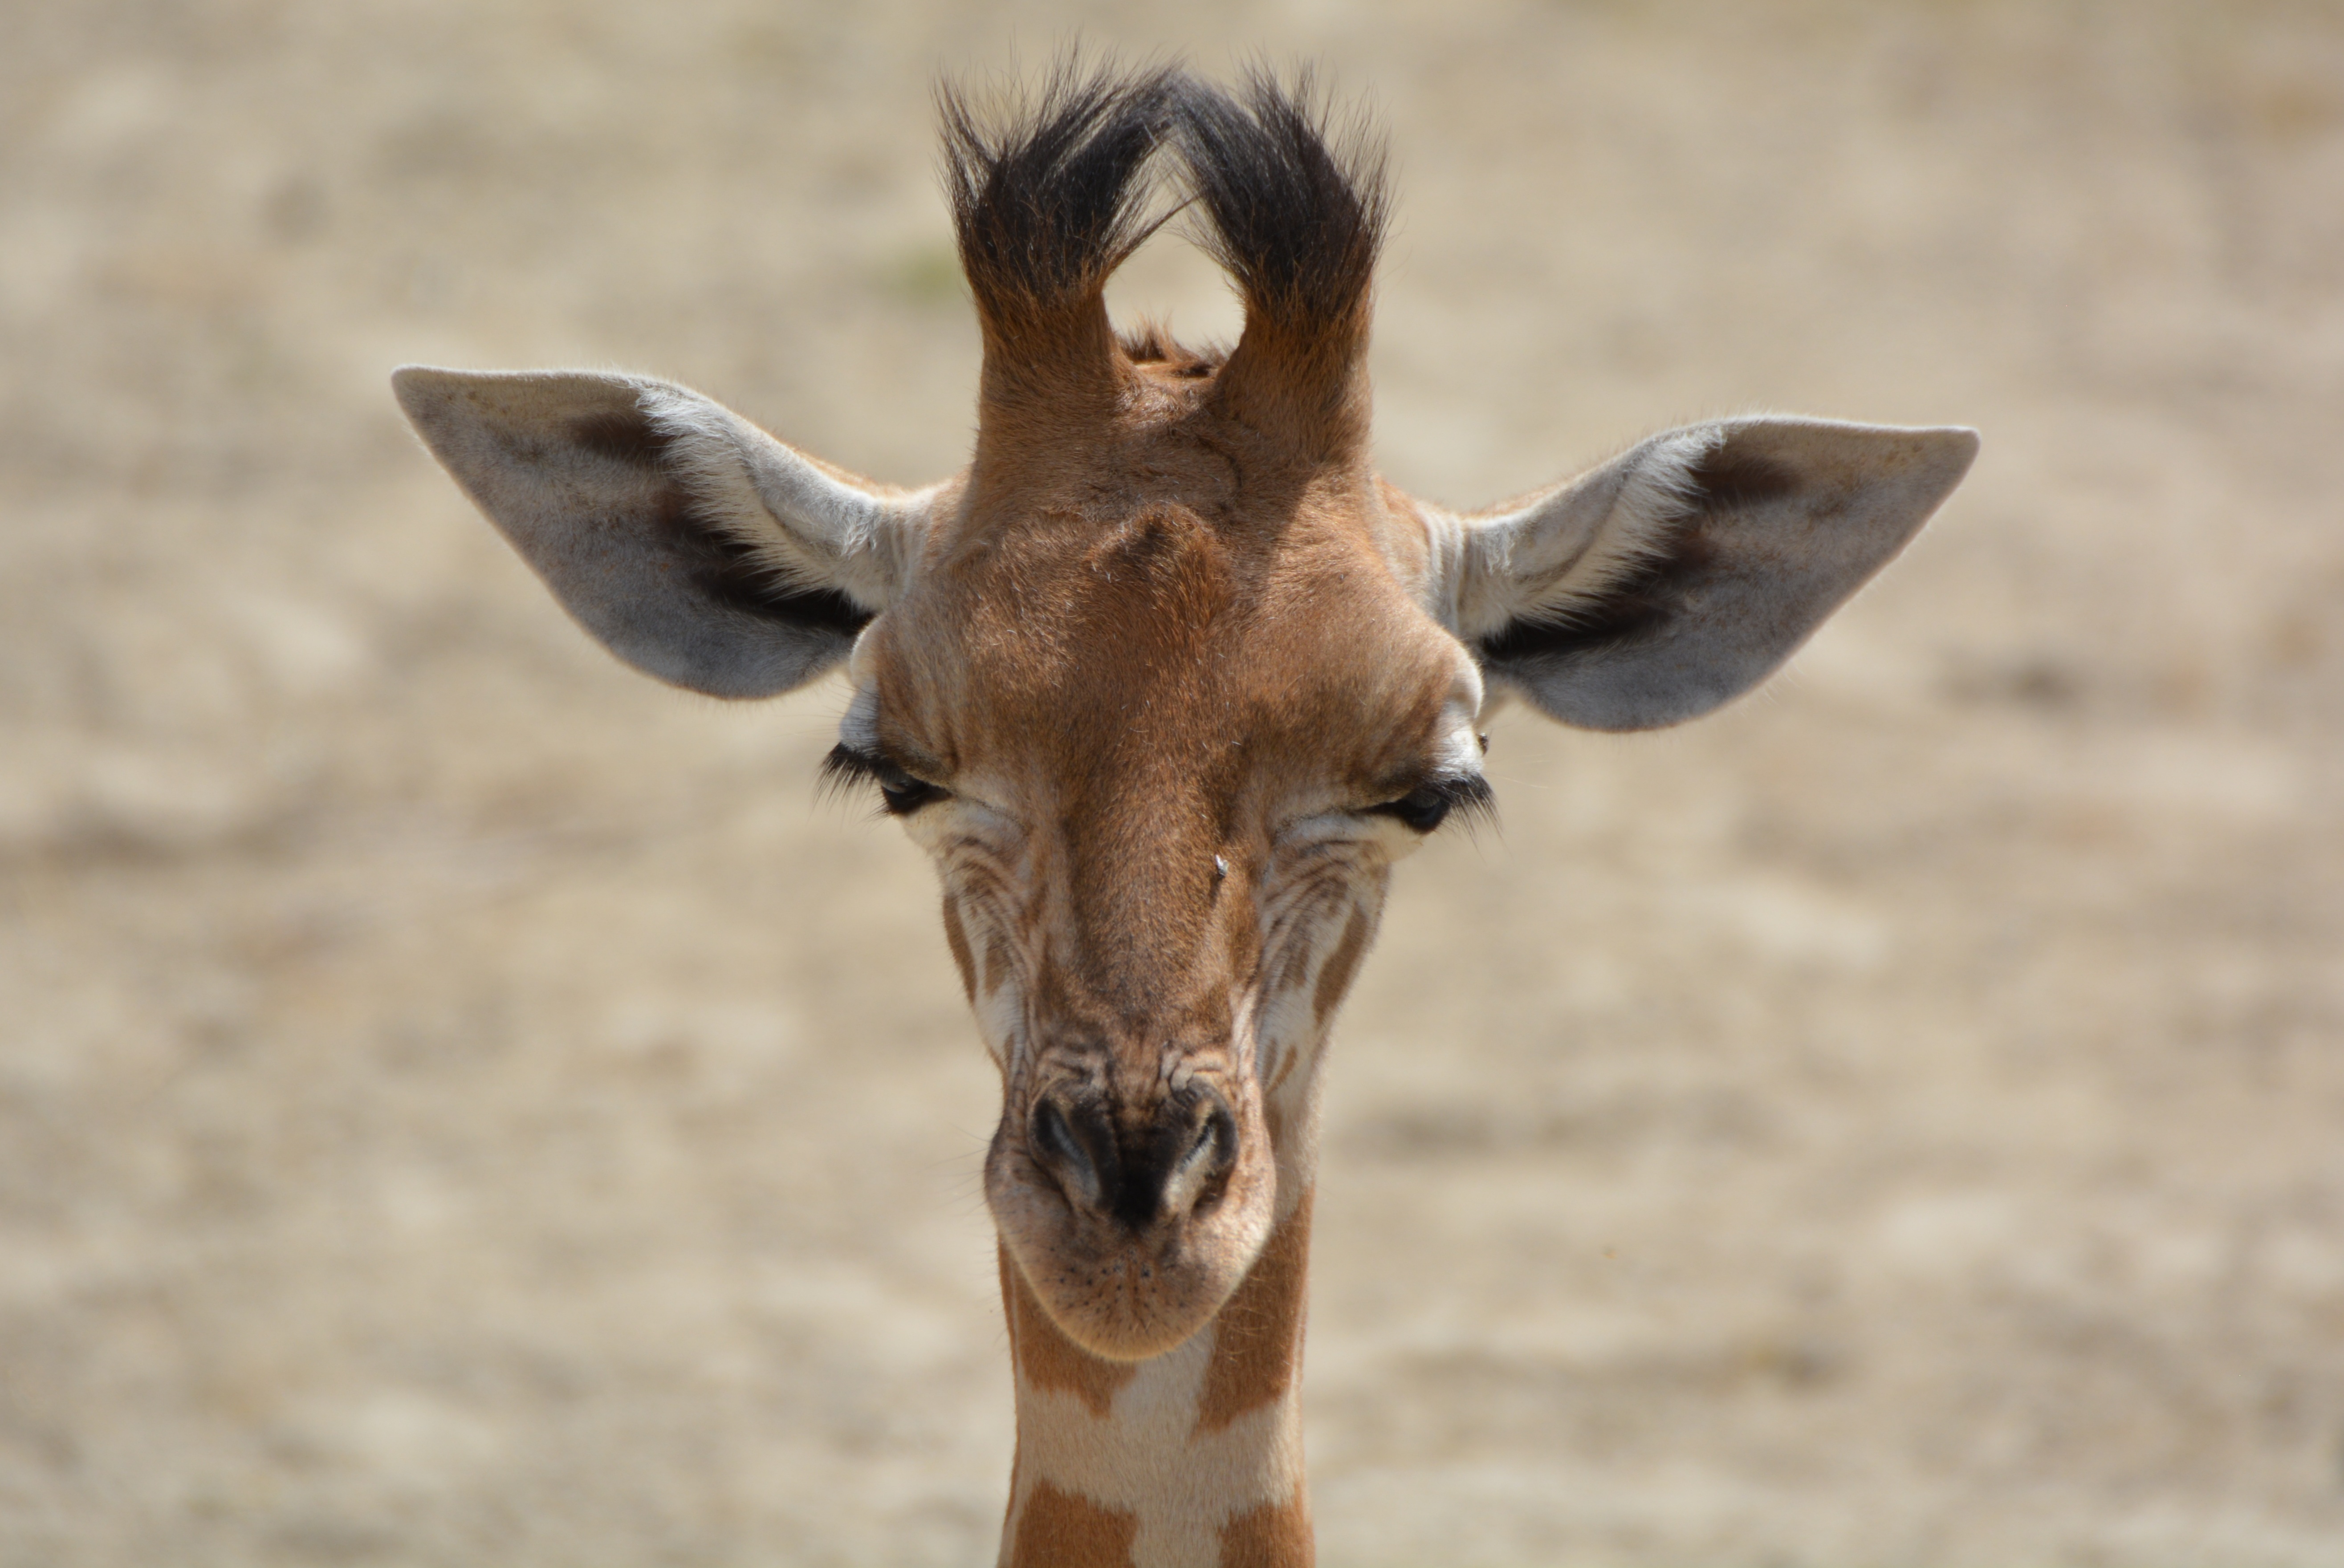
animal, wildlife, horn, mammal, fauna, savanna, antelope, giraffe, neck, vertebrate, safari, giraffidae, pronghorn